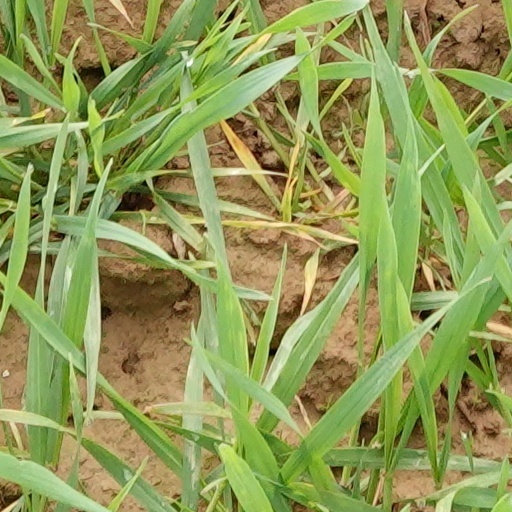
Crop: wheat